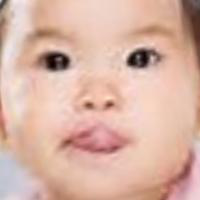
Age group: age 01-10